History of Anatolia

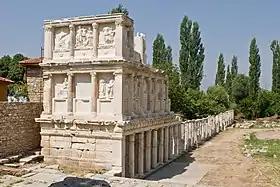
The Sebasteion of Aphrodisias

The Phrygian Kingdom essentially came into being after the fragmentation of the Hittite Empire during the 12th century BCE, and existed independently until the 7th century BCE. Possibly from the region of Thrace, the Phrygians eventually established their capital of Gordium (now in Yassıhüyük, Polatlı). Known as Mushki by the Assyrians, the Phrygian people lacked central control in their style of government, and yet established an extensive network of roads. They also held tightly onto a lot of the Hittite facets of culture and adapted them over time.